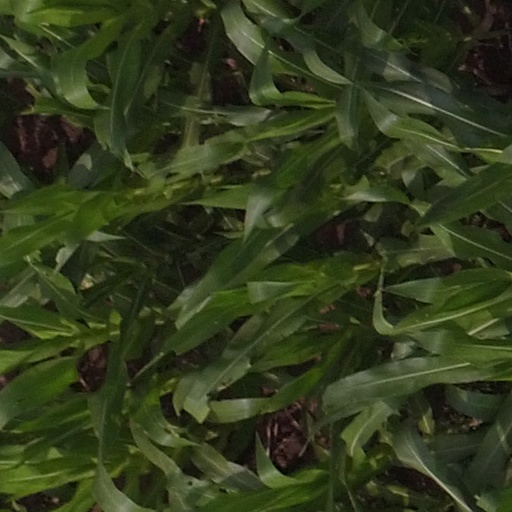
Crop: maize; corn